Te Mata, Waikato District

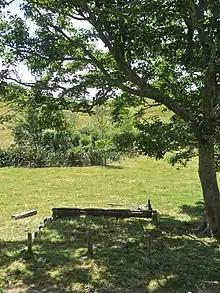
Site of the former (1899–1911) dairy factory on the edge of Te Mata Domain. For 1910 photo see <a href="http%3A//mp.natlib.govt.nz/detail/%3Fid%3D11794%26amp%3Bl%3Den.">here

About 1899 Mr. W. J. Smith built a butter factory, just south of Te Mata. In 1903 he sold the Te Mata Creamery for £600 and a Co-op Butter Factory was created, with 16 suppliers producing about 17 tons of butter a year. In 1911 it amalgamated with Kauroa and the Te Mata Factory closed.